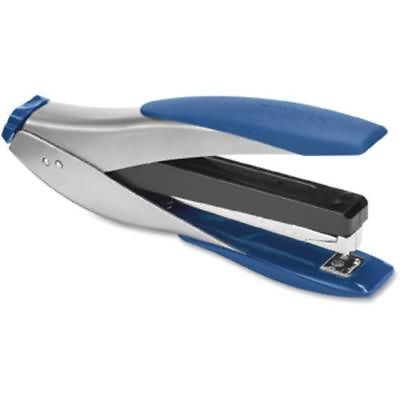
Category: stapler